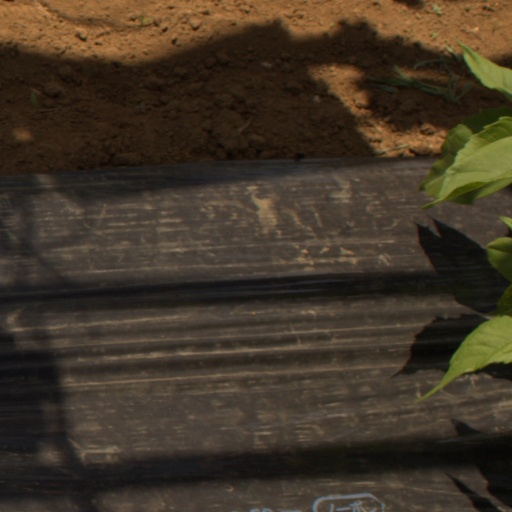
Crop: Jerusalem artichoke